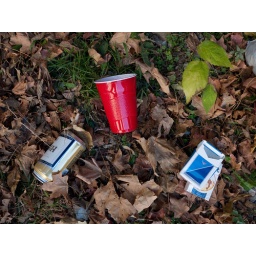
Packs of cigarettes, a red cup and a beer can scattered in the leaves Sunday morning. 7 November 2010.